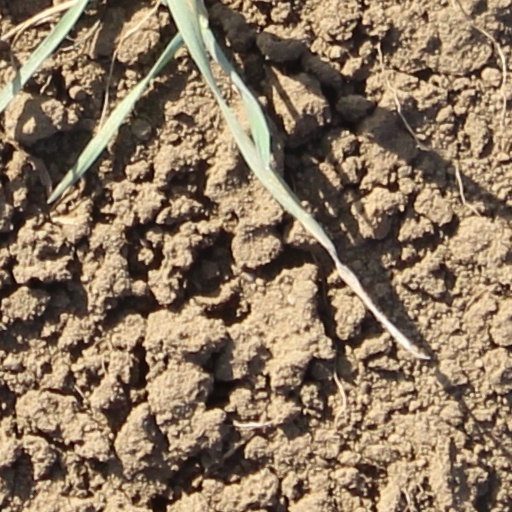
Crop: wheat